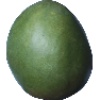
Label: mango